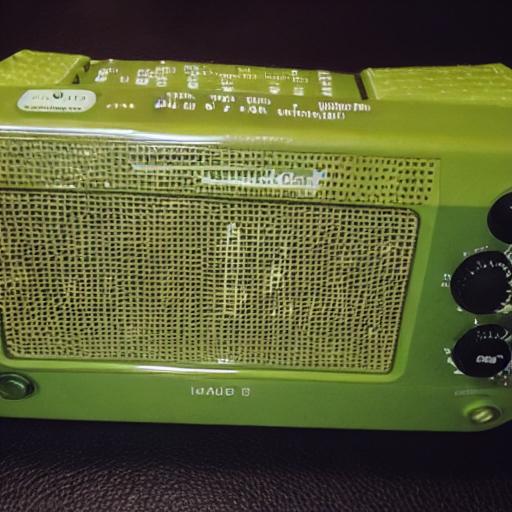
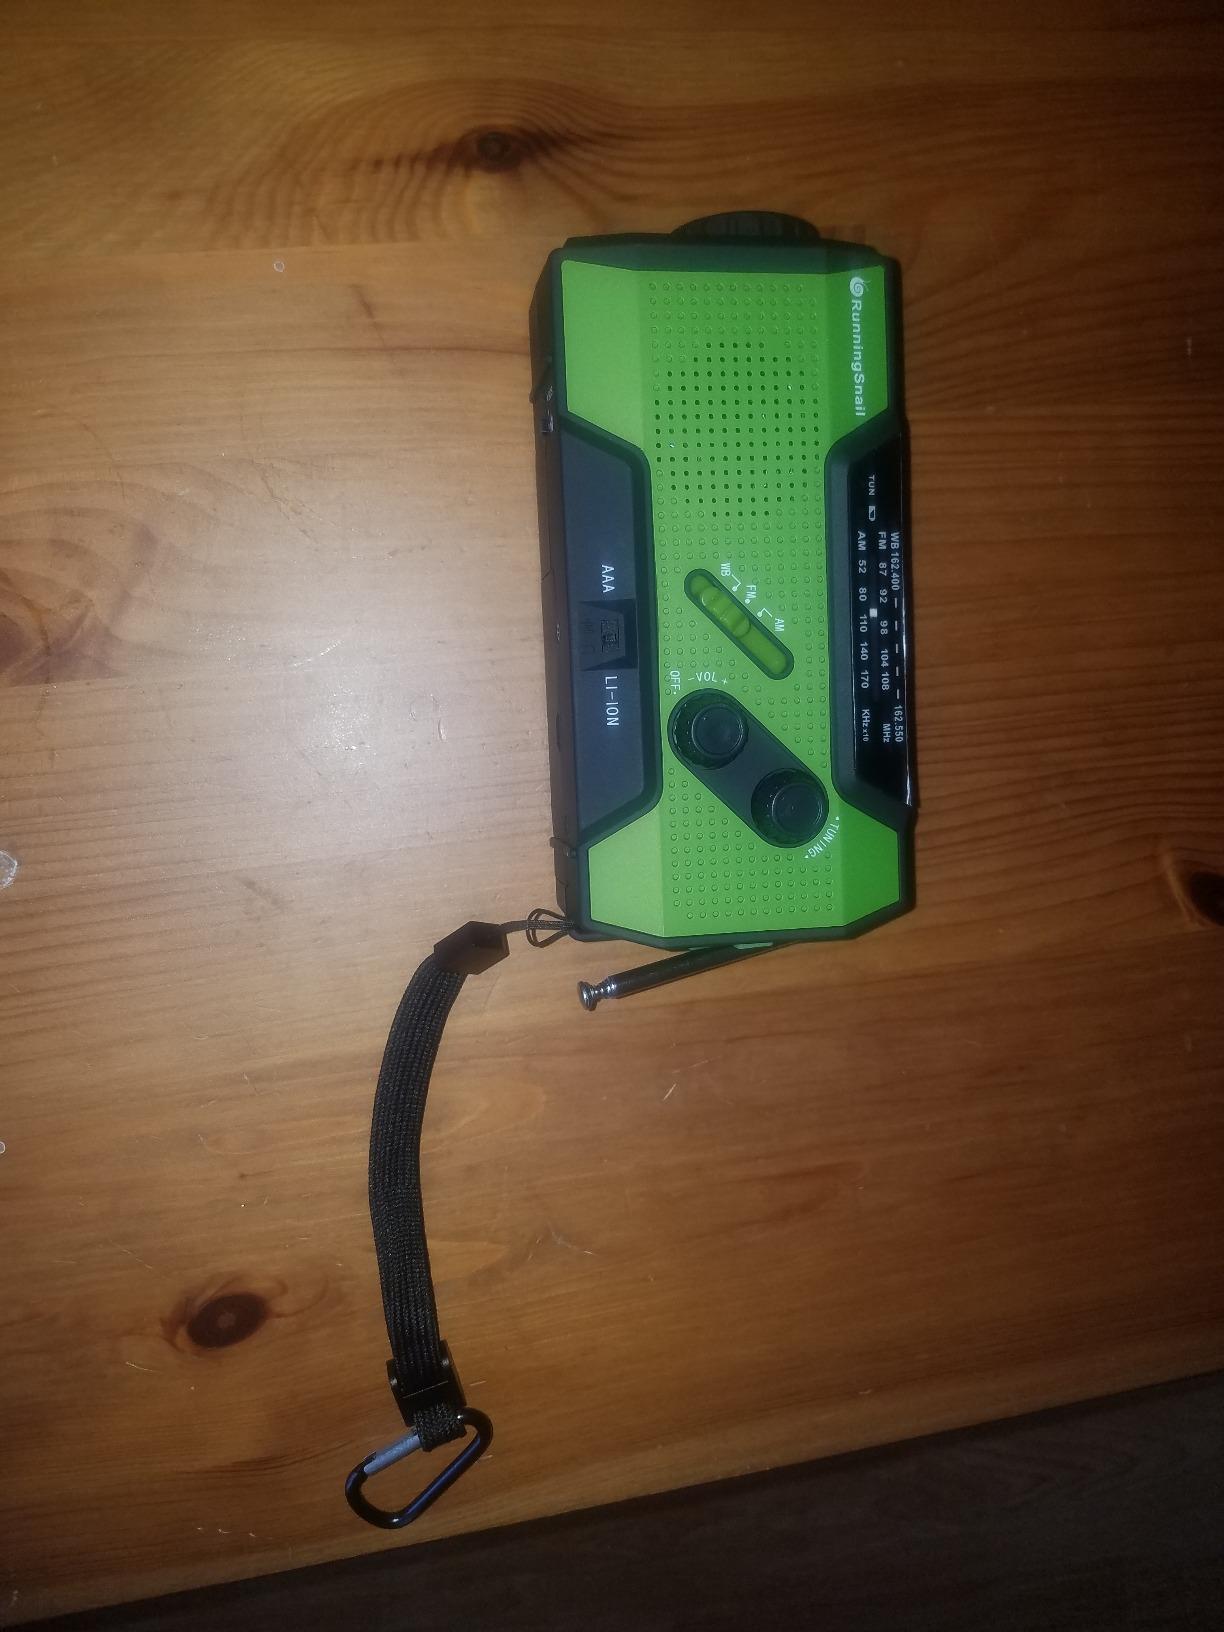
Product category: radio
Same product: no